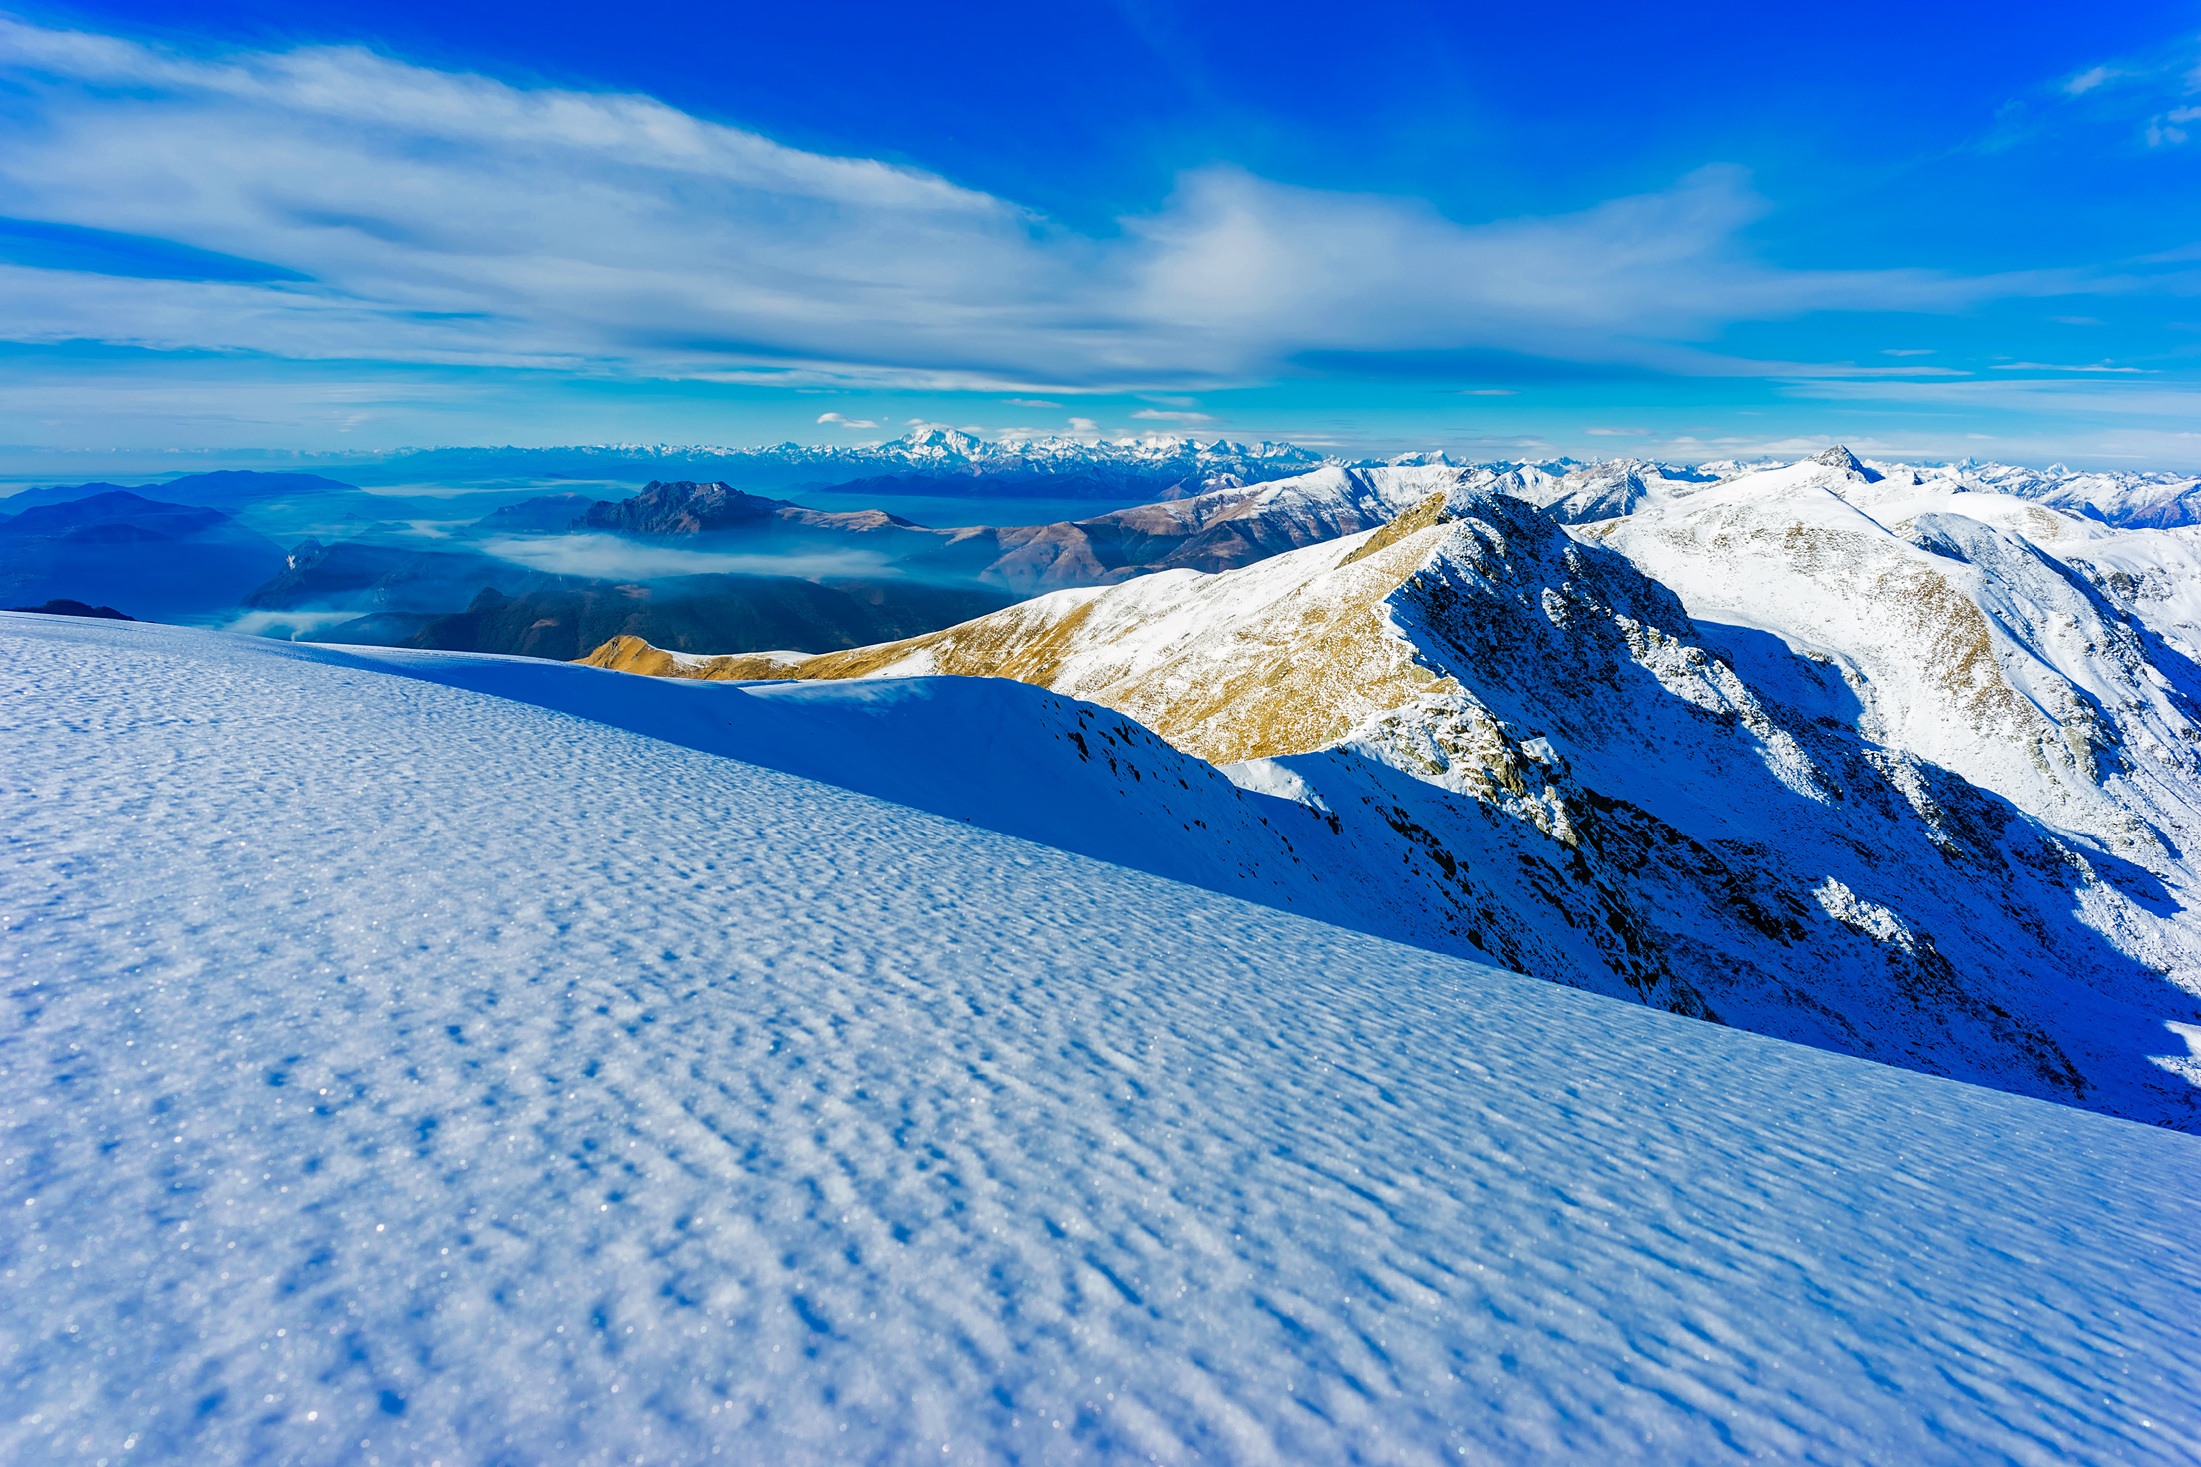
landscape, nature, mountain, snow, winter, sky, countryside, mountain range, slope, glacier, italy, arctic, ridge, summit, outdoors, hdr, clouds, mountains, alps, plateau, piste, tundra, landform, ski touring, arctic ocean, ski mountaineering, natural environment, geographical feature, mountainous landforms, glacial landform, geological phenomenon